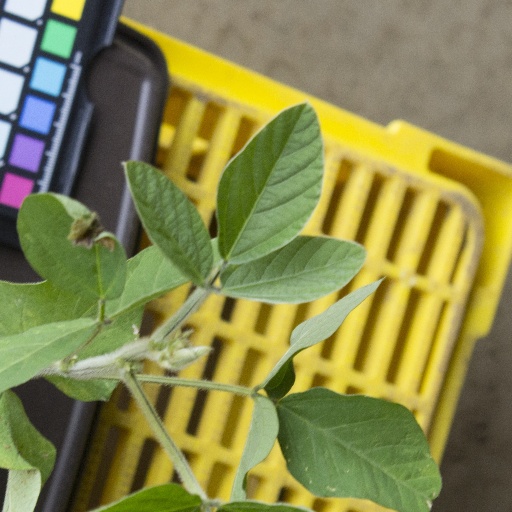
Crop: soybean